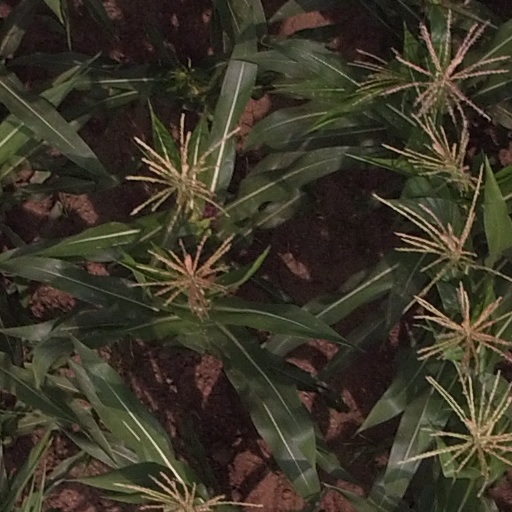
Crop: maize; corn